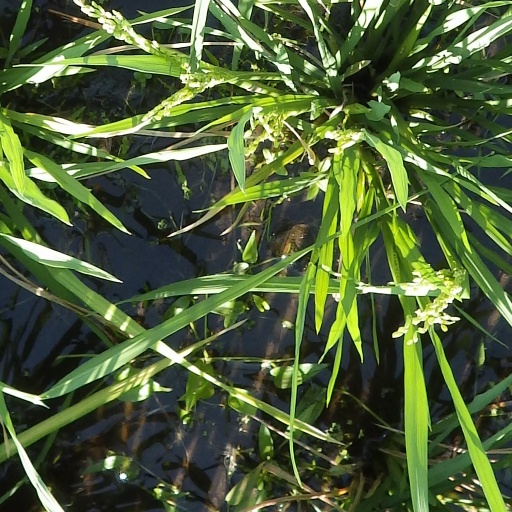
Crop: rice